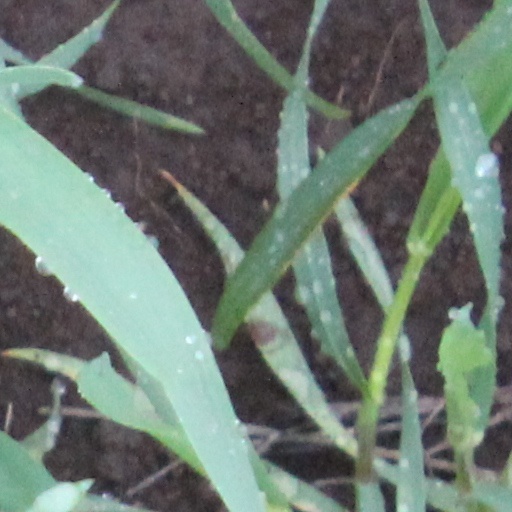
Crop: wheat